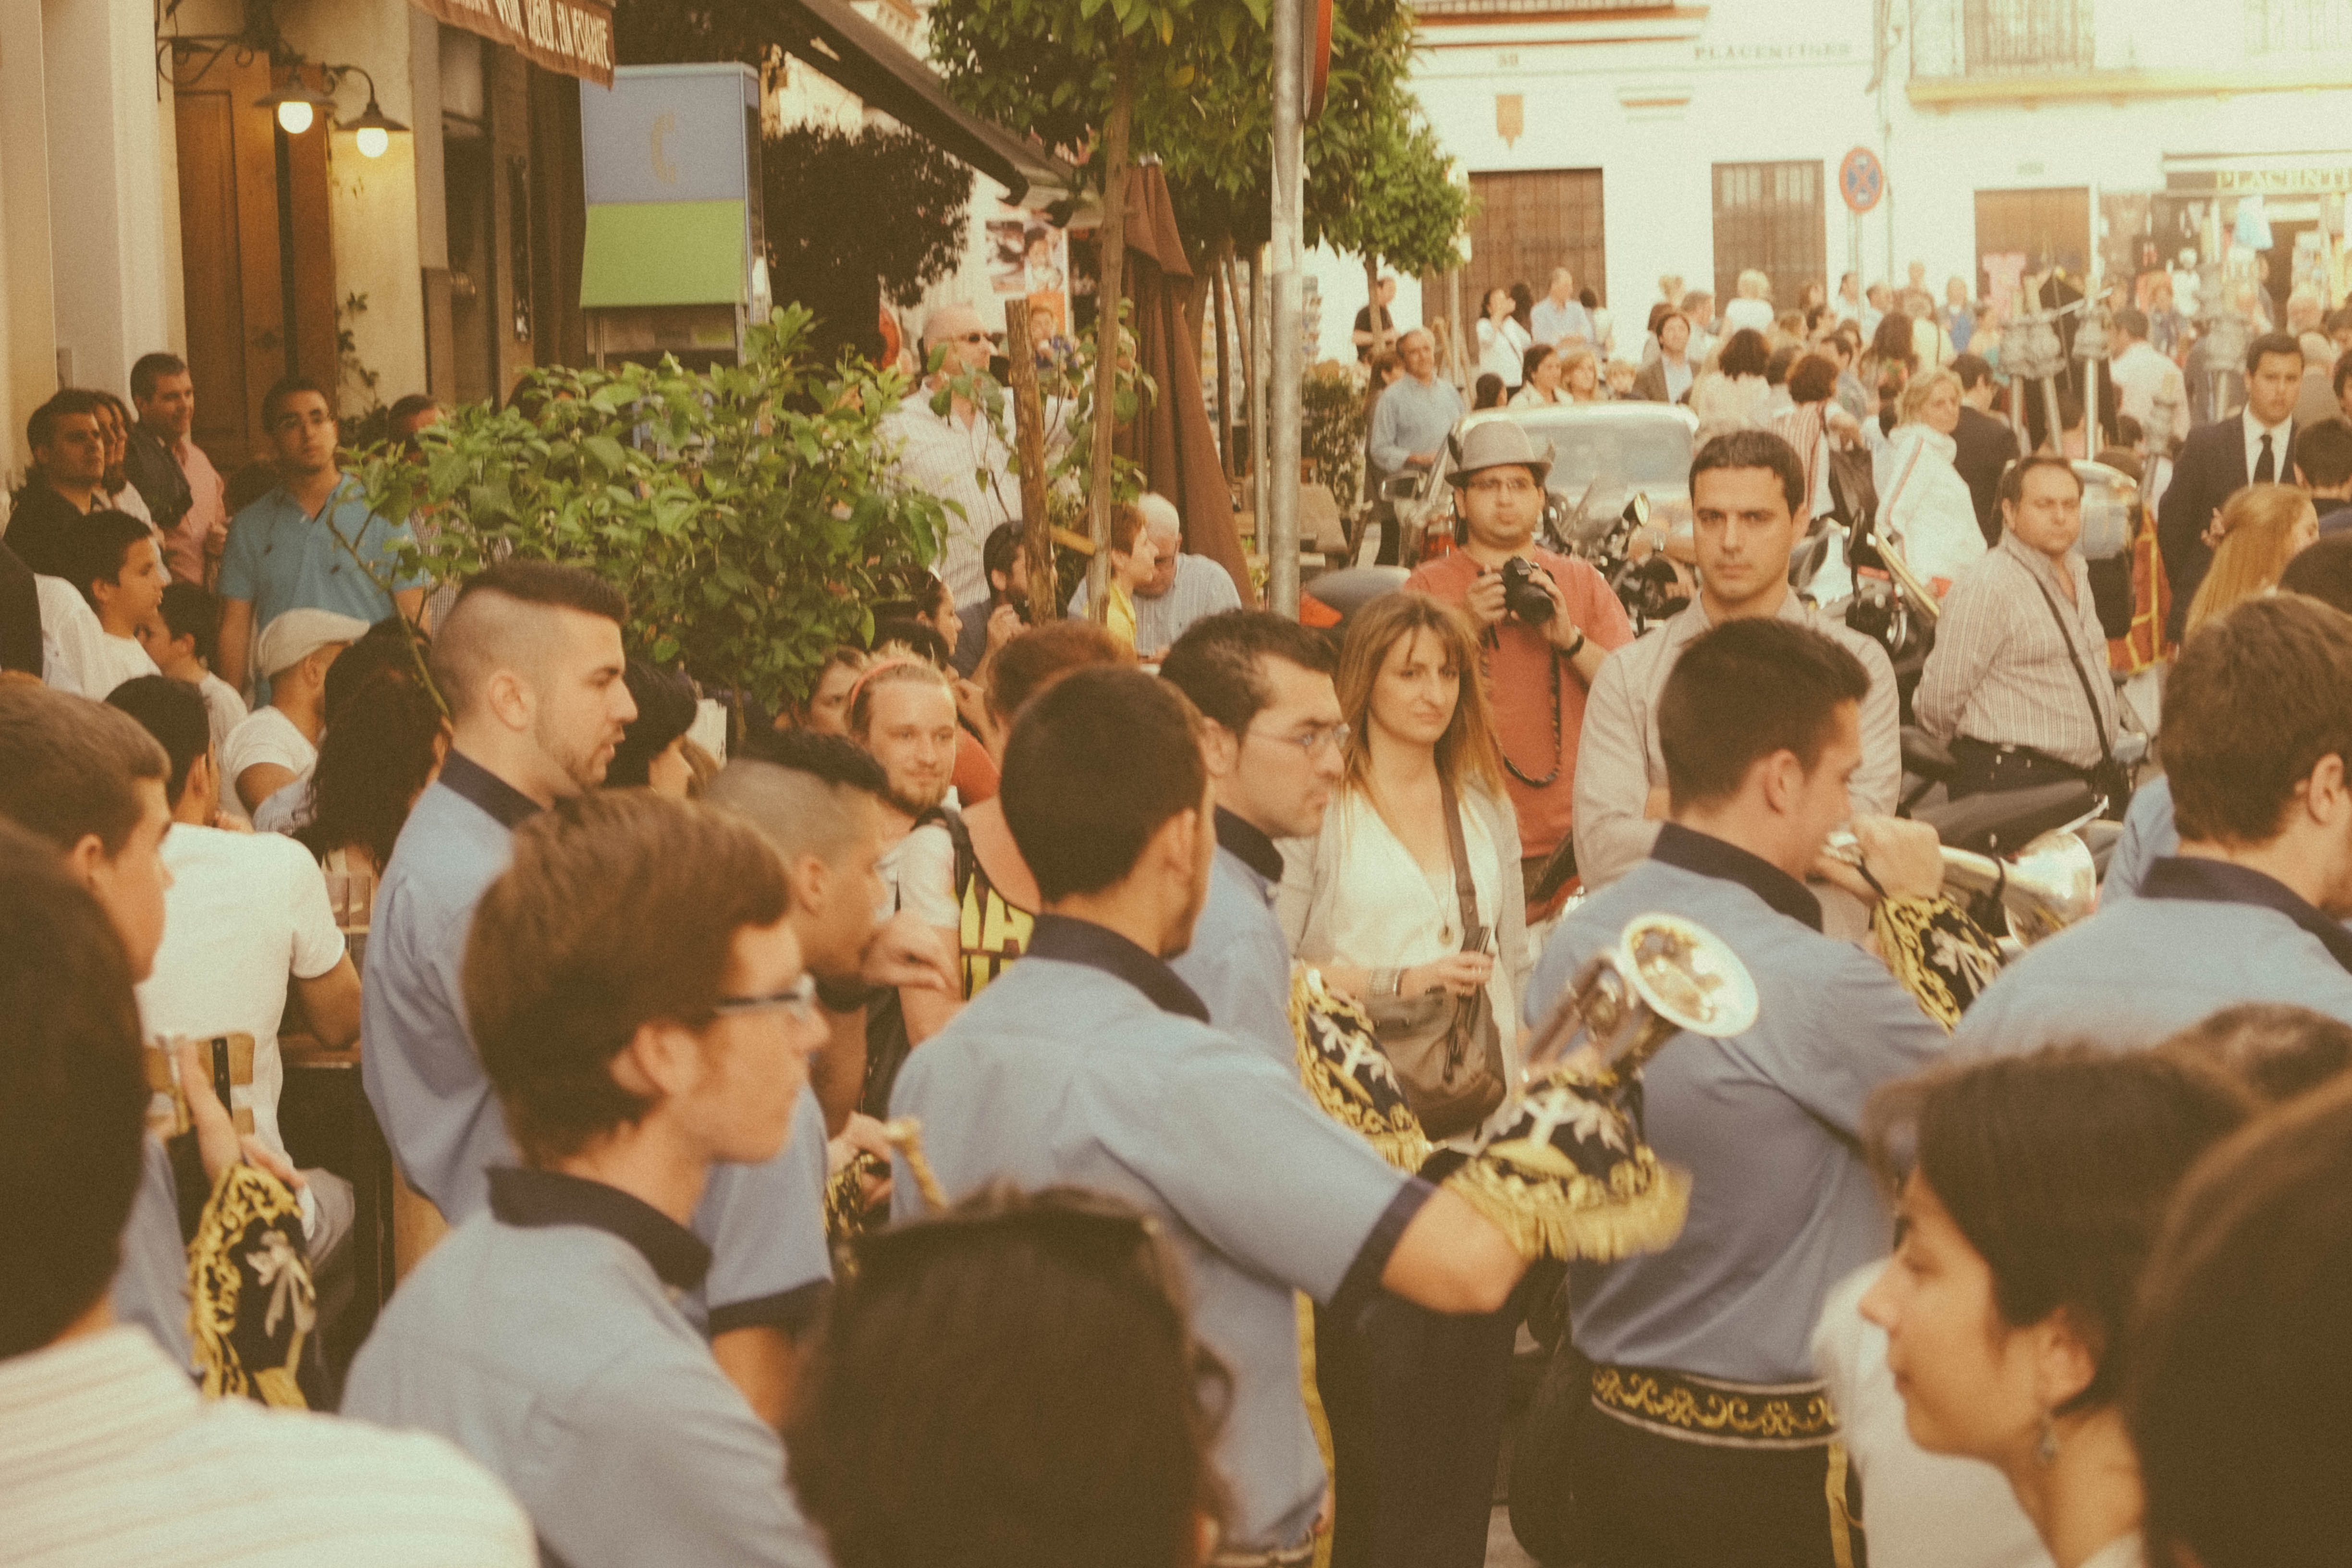
people, street, urban, meal, sevilla, andalusia, cruzdemayo